Rigny-la-Nonneuse

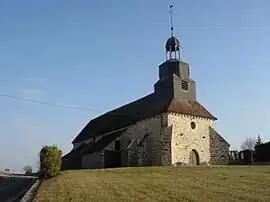
The church in Rigny-la-Nonneuse

Rigny-la-Nonneuse is a commune in the Aube department in north-central France.